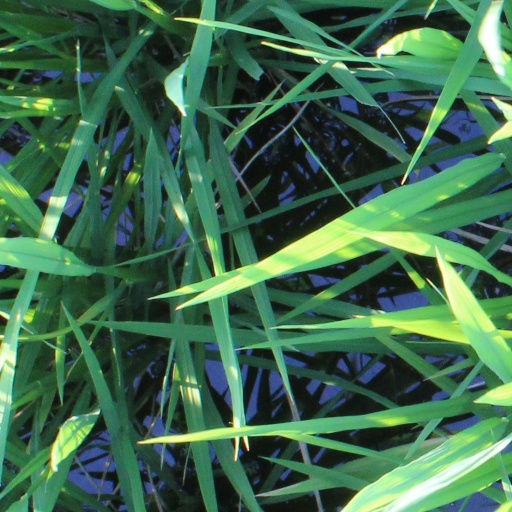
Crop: rice